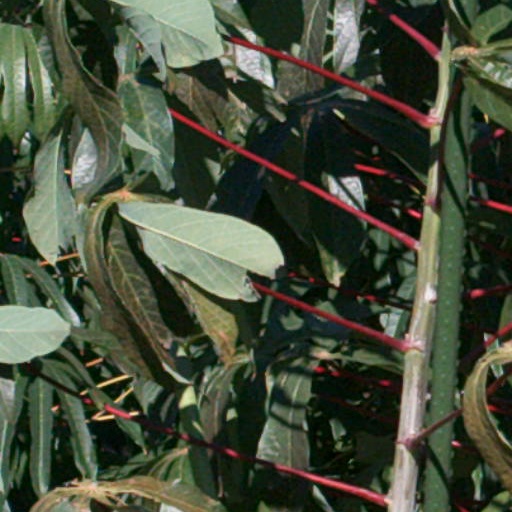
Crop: cassava